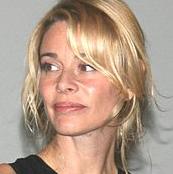
Age: 42